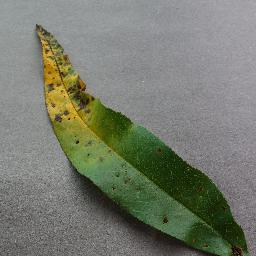
Label: Peach___Bacterial_spot